Colin Linden

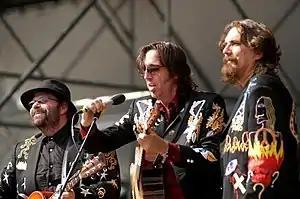
Linden (left) as part of Blackie and the Rodeo Kings

In 1991, Bruce Cockburn recruited Linden as a sideman, and for three-and-a-half years, Linden played guitar for Cockburn. Subsequently, Linden became his co-producer. Linden's blues album of 1993, entitled "South at Eight, North at Nine", distributed by Sony Music Entertainment in Canada, won a Juno Award in the blues and gospel category. Guests on the album included Bruce Cockburn and Rick Danko, Garth Hudson and Levon Helm of the Band.